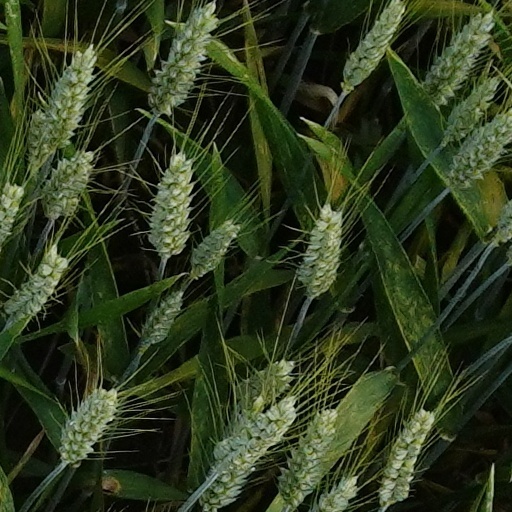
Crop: wheat